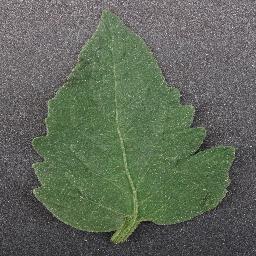
Label: Tomato___healthy